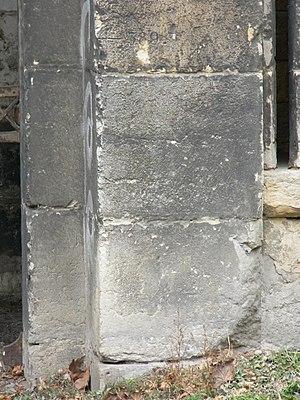
Altitude indiqué à l'entrée du fort de Loyasse: 389 (mètres?).
Le fort de Loyasse est un fort construit entre 1836 et 1840. Il se situe actuellement dans le 9ᵉ arrondissement de Lyon et fait partie de la première ceinture de Lyon.